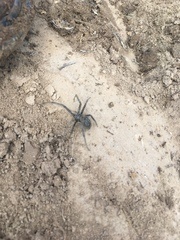
Species: Lactrodectus_hesperus